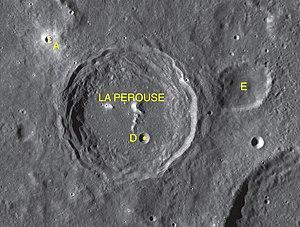
La Pérouse est un cratère lunaire situé sur la face visible de la Lune. Il se trouve au nord-ouest du grand cratère Ansgarius, et à l'est du cratère Kapteyn. Ce cratère a un aspect circulaire bien visible, car peu touché par les impacts ultérieurs. Sur le plancher intérieur s'élève une arête centrale qui se décale vers le nord du point médian et cette formation est quelque peu allongée vers le sud. Il y a un petit cratère dans la partie sud-est du sol.